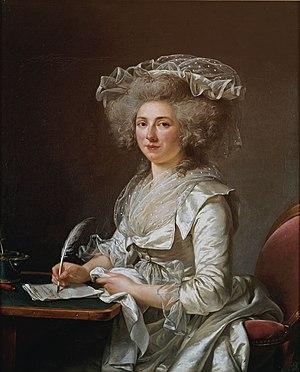
Adélaïde Labille-Guiard, dite aussi Adélaïde Labille des Vertus, née le 11 avril 1749 à Paris, où elle est morte le 24 avril 1803, est une artiste peintre, miniaturiste et pastelliste française.